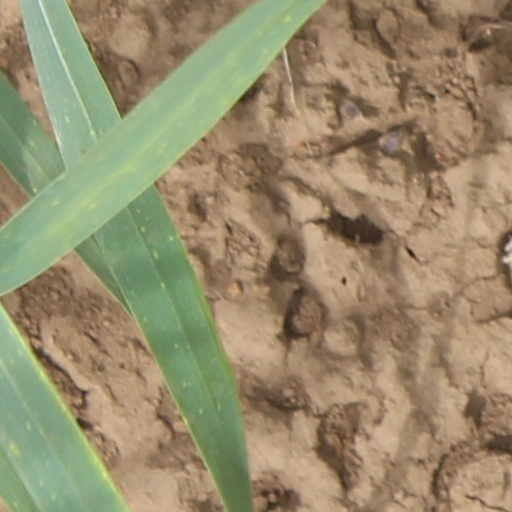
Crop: wheat